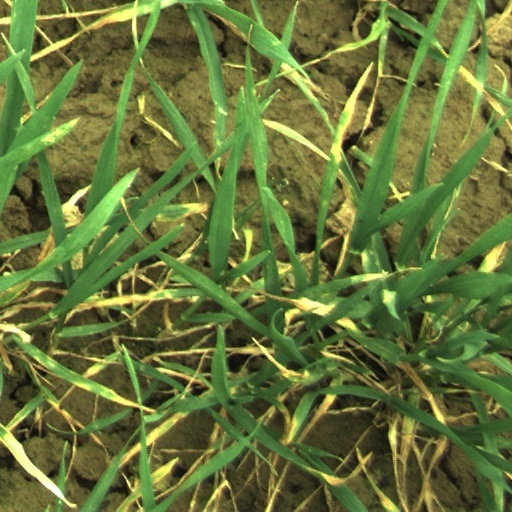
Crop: wheat